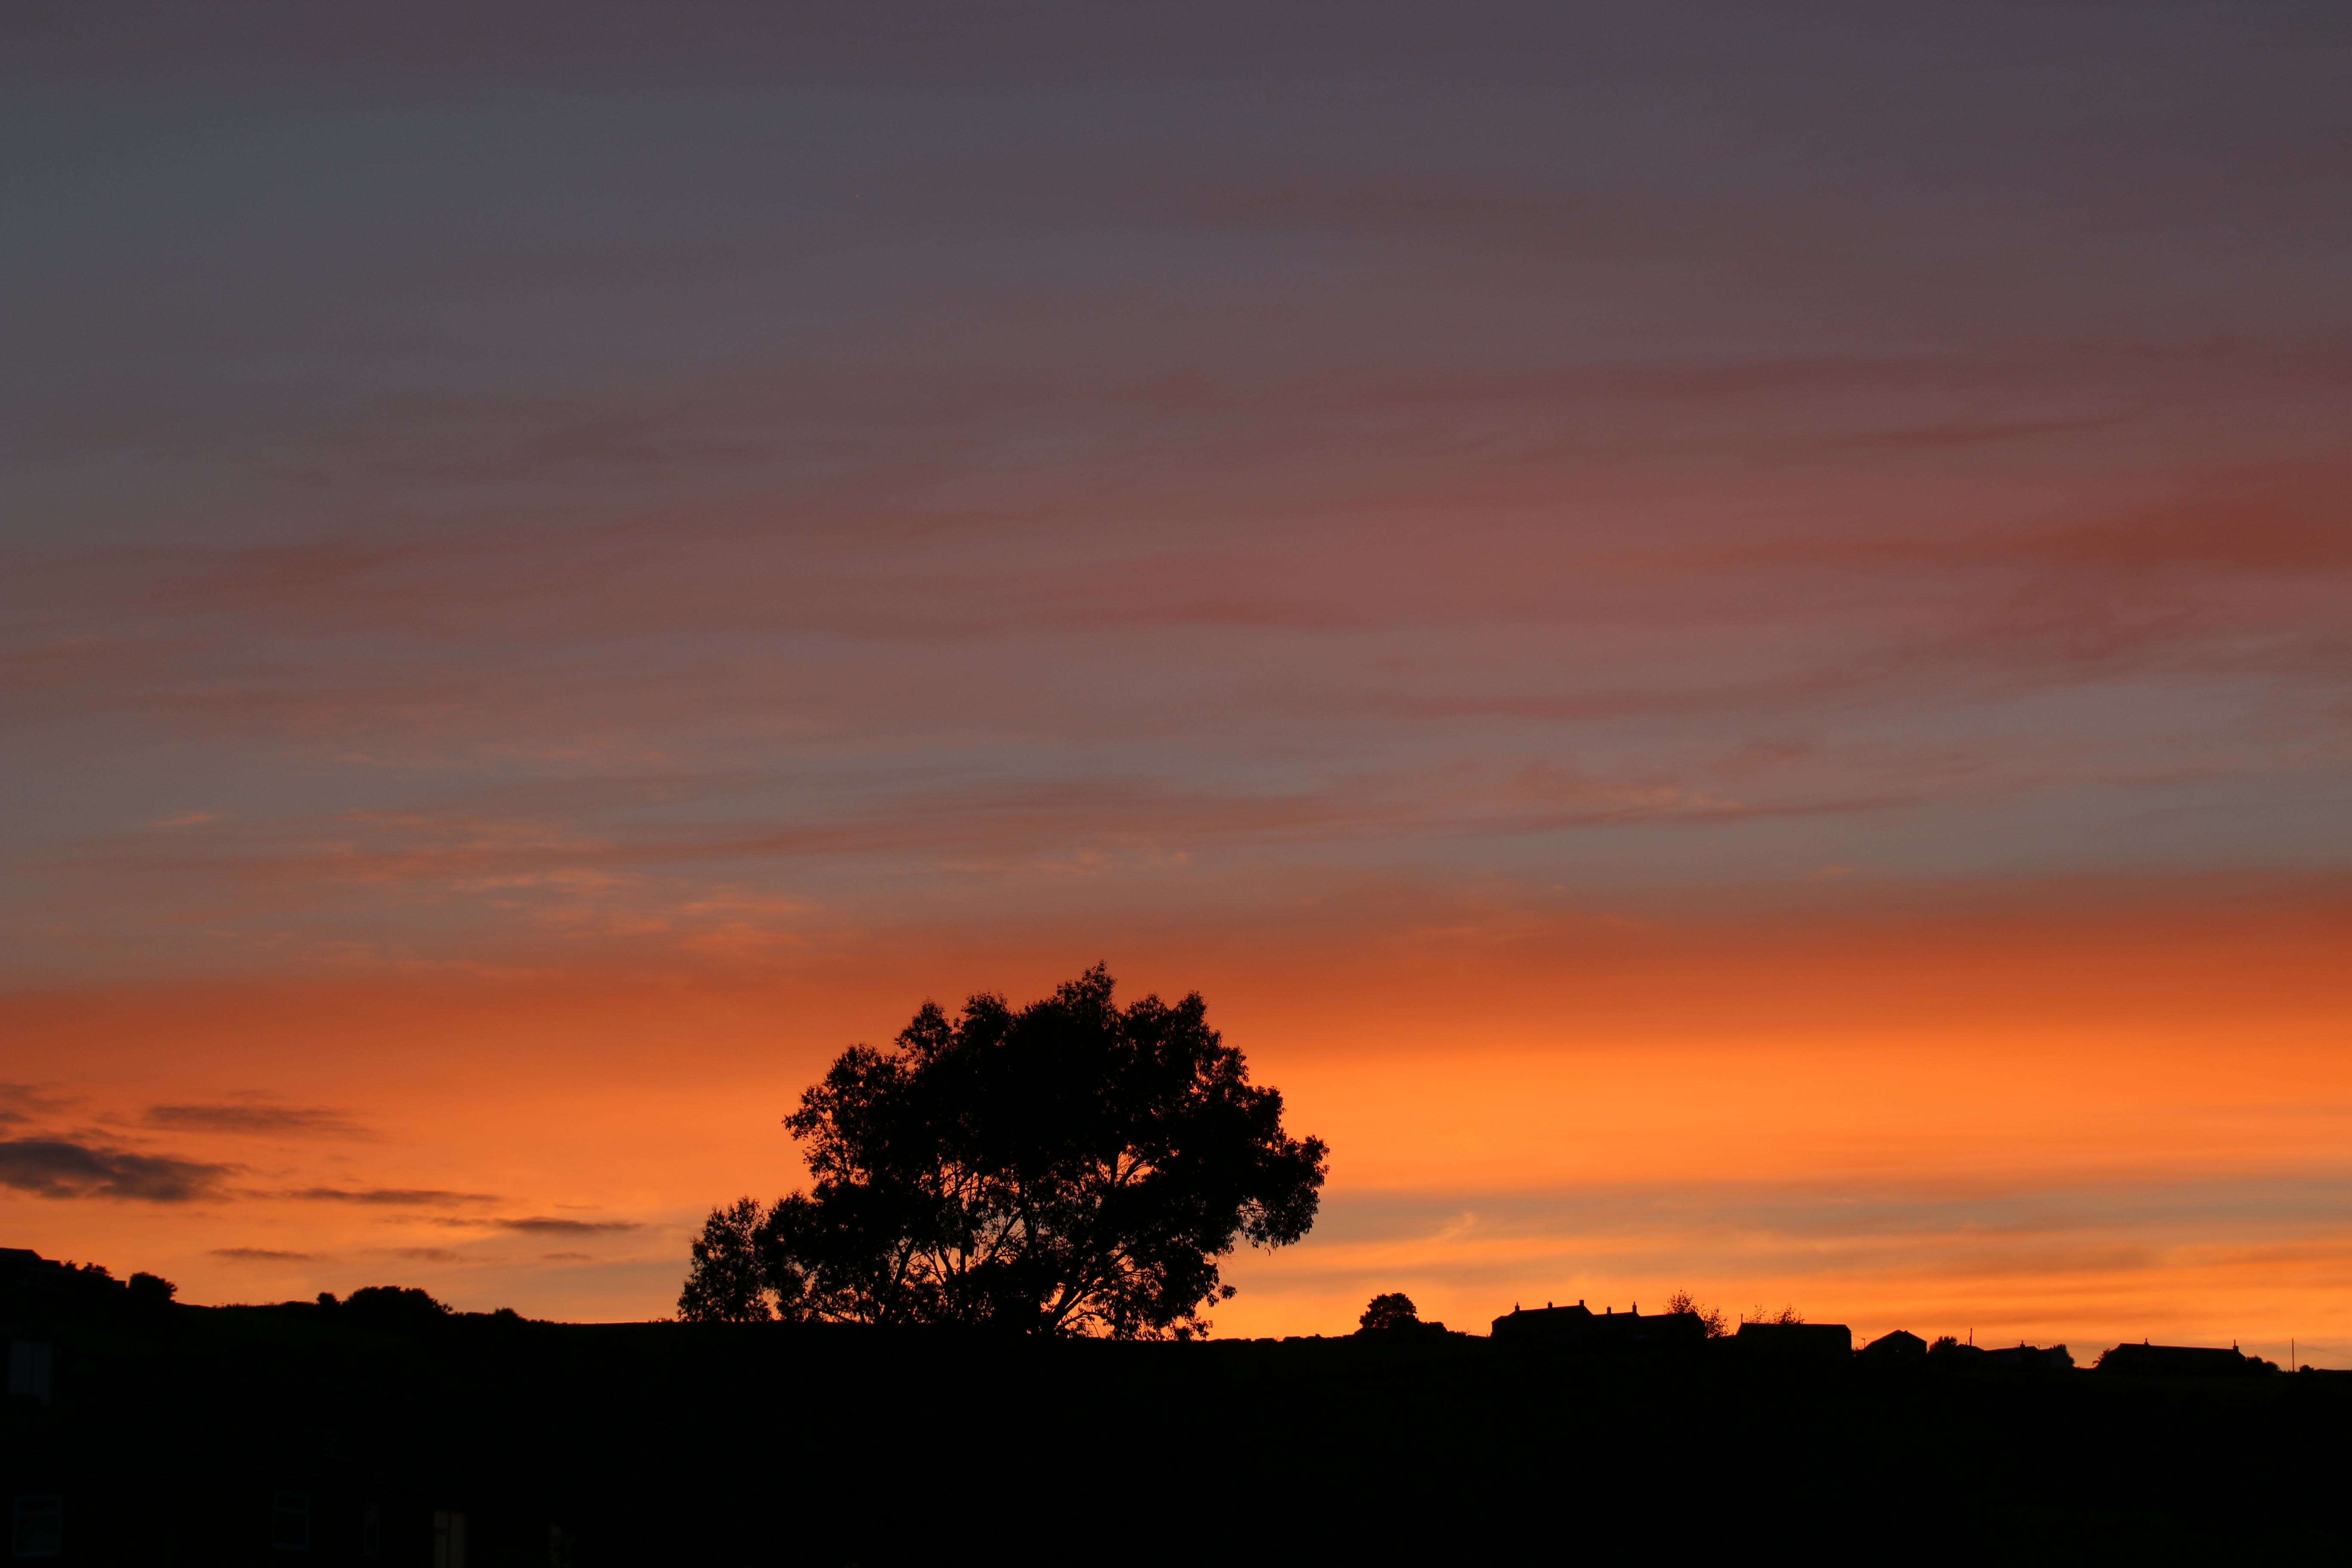
horizon, cloud, sky, sunrise, sunset, field, sunlight, morning, dawn, atmosphere, dusk, evening, afterglow, red sky at morning